Whyteleafe South railway station

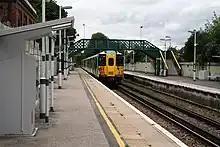
The station looking north

All services at Whyteleafe South are operated by Southern using EMUs.